Global HELP Organization

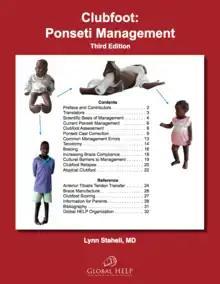
Clubfoot: Ponseti Management cover

"Clubfoot: Ponseti Management" is a guide written and published by GHO on the Ponseti method of treating clubfoot. Originally published in 2003, the guide has been translated into 30 languages and the PDF has been downloaded over 100,000 times in 150 countries. It was also included in the World Health Organization Blue Trunk Library.